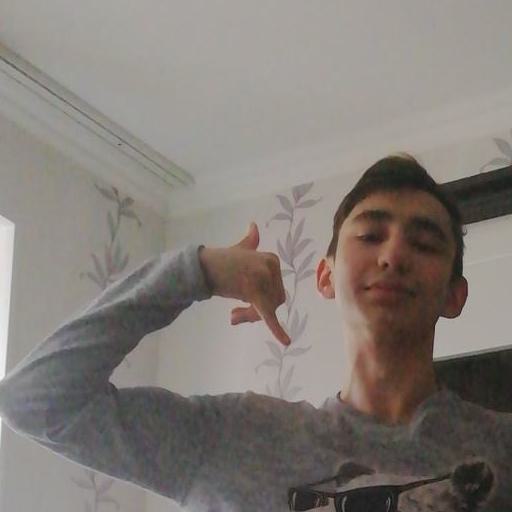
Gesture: call